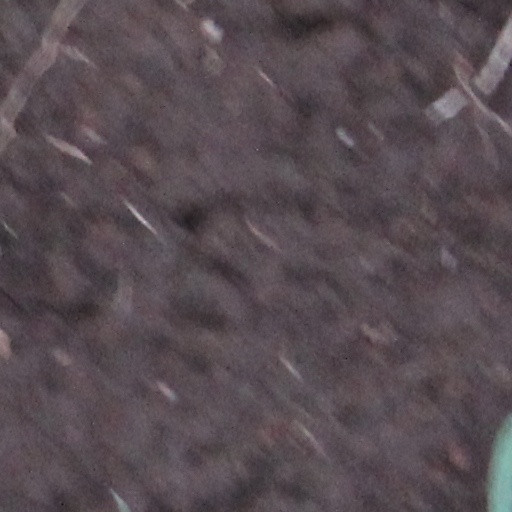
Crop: wheat